Chestnut Hill Friends Meeting

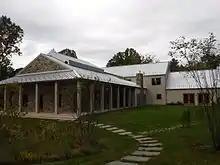
Exterior, 20 Mermaid Lane, with stormwater garden

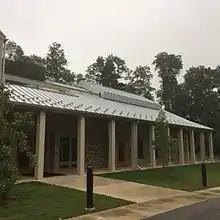
Retractable roof for Skyspace

The modern Chestnut Hill Friends Meeting House at 20 East Mermaid Lane was designed by architect James Bradberry of Bryn Mawr, working with natural light artist James Turrell and Chestnut Hill Meeting members. It is intended as a modern embodiment of Friends' testimonies of simplicity and equality. The meeting house incorporates a permanent light installation donated by Turrell. Turrell's 76th Skyspace, it is entitled "Greet the Light". It is the second Turrell skyspace to be located within a Quaker meetinghouse, and was inspired by its predecessor, Live Oak Friends Meeting House in Houston, Texas.